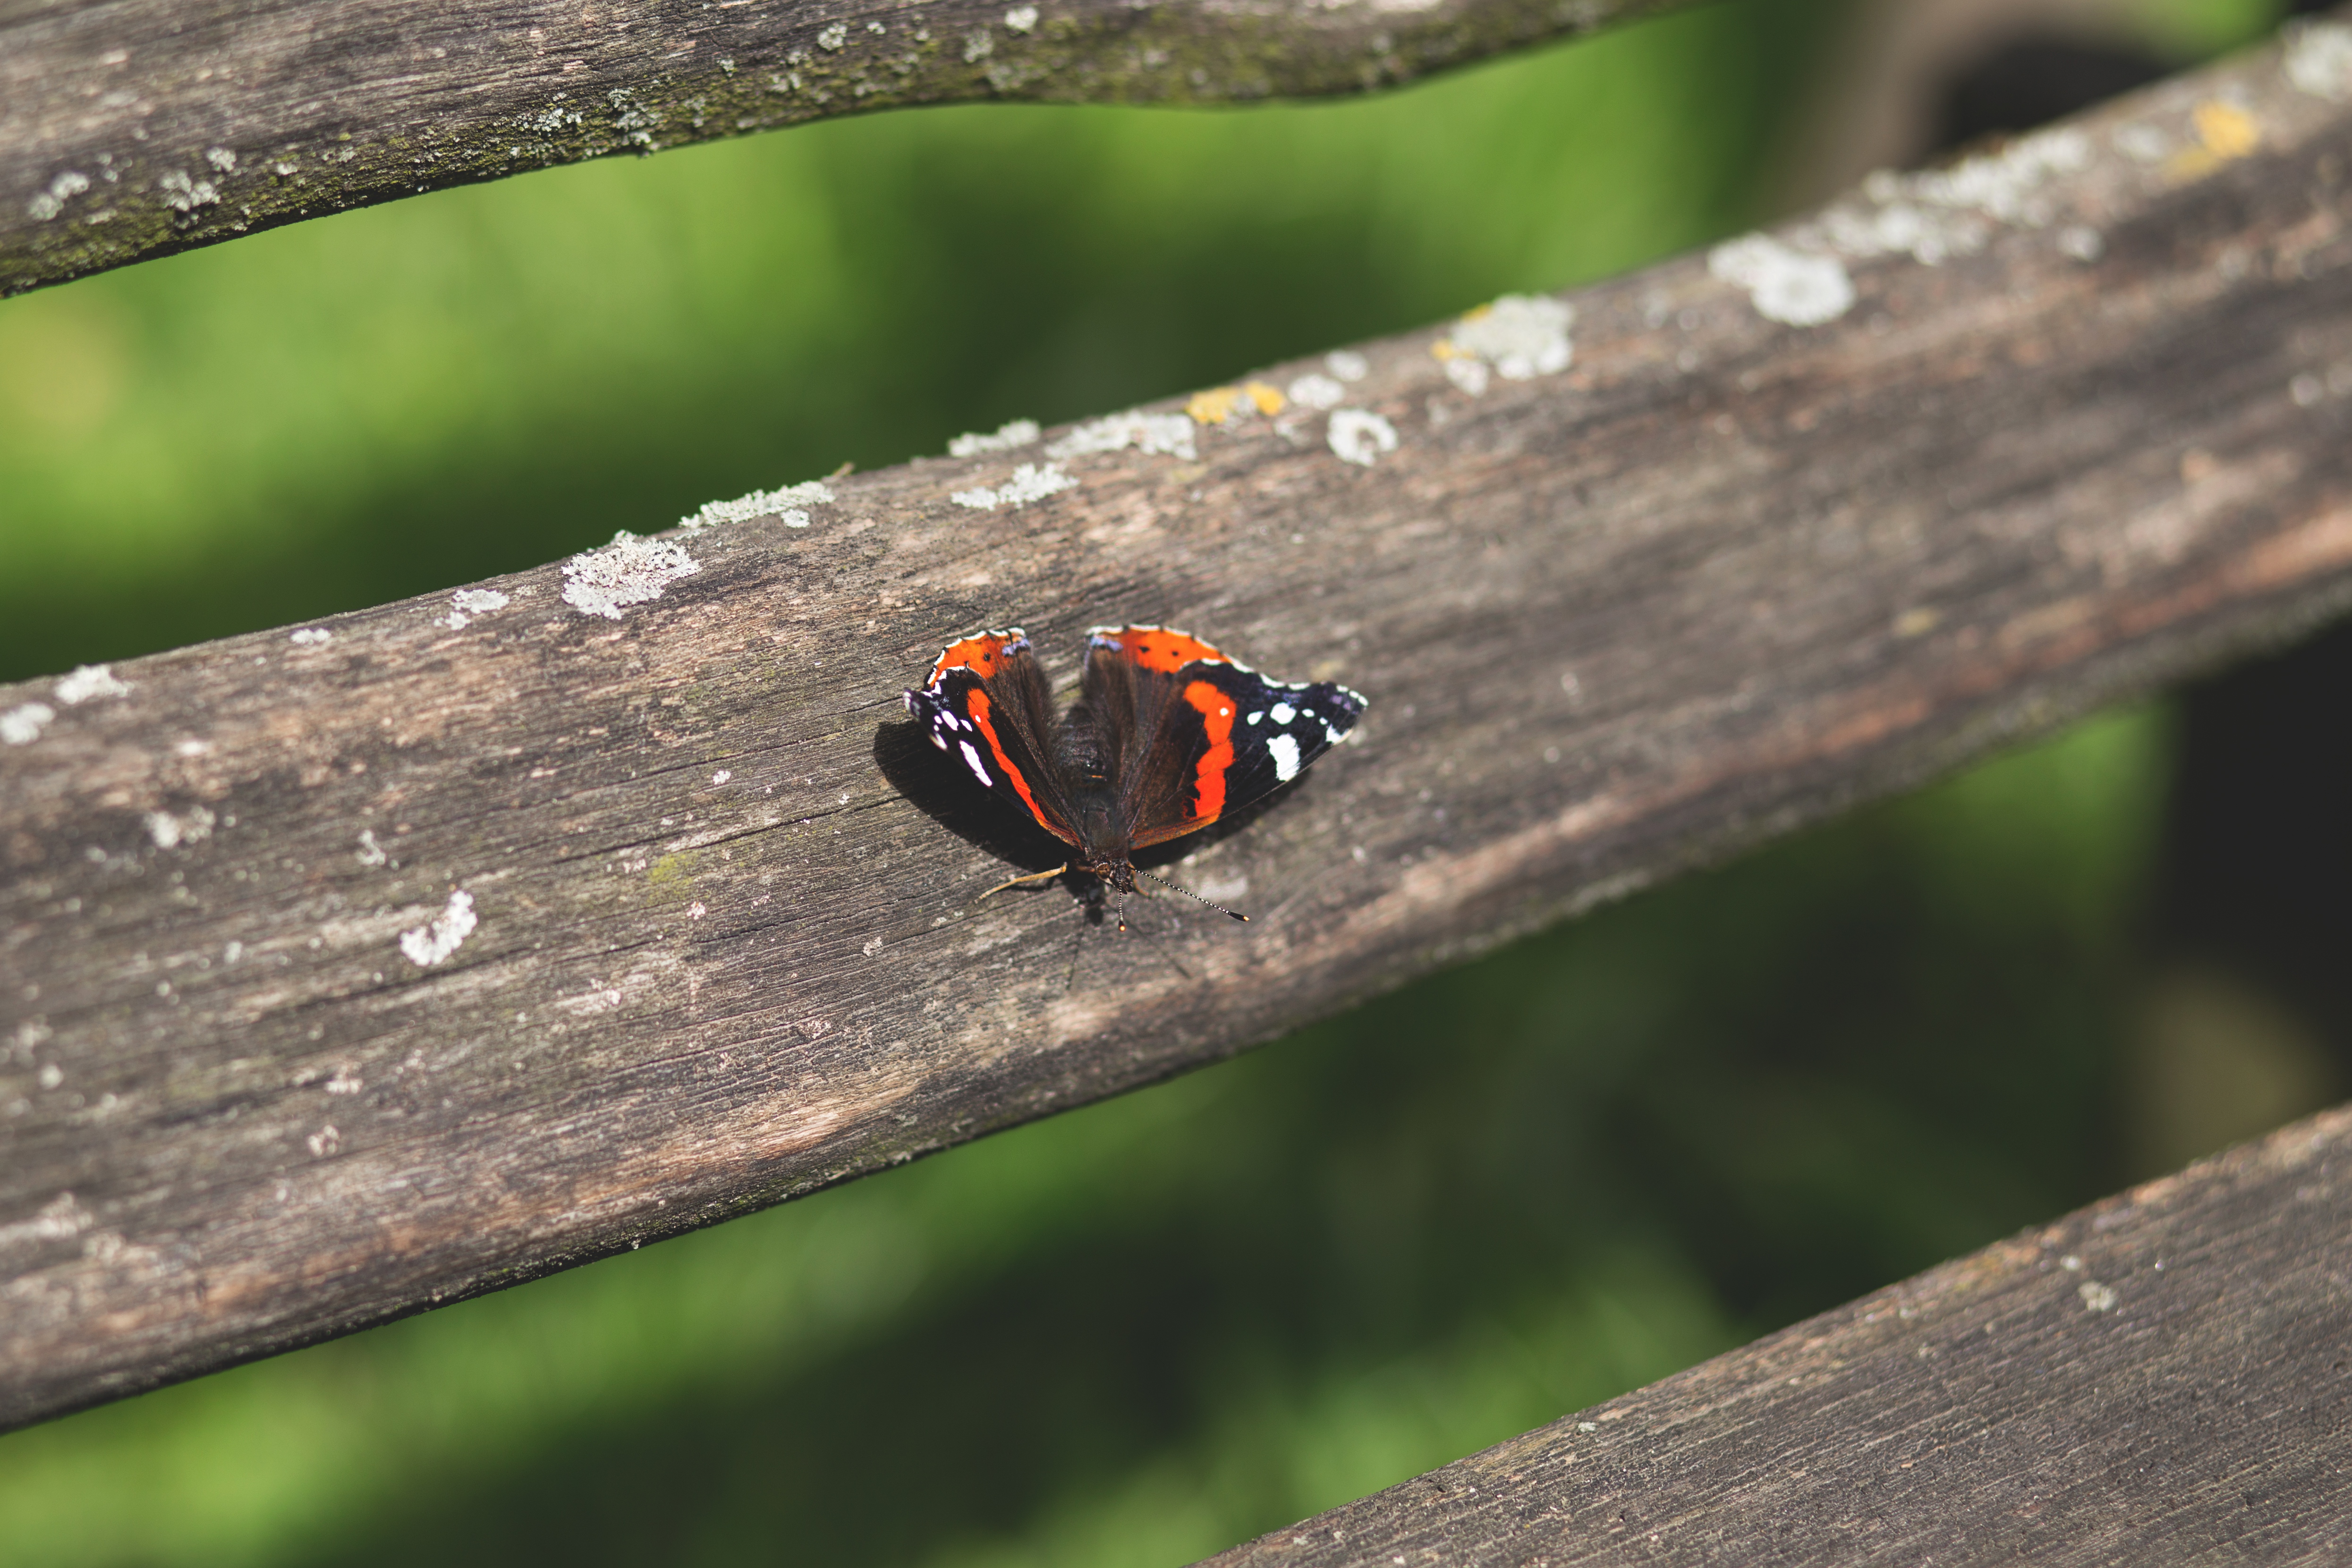
insect, ladybug, beetle, invertebrate, macro photography, leaf, organism, close up, bug, red bugs, wildlife, leaf beetle, pest, adaptation, wood, arthropod, photography, plant, plant stem